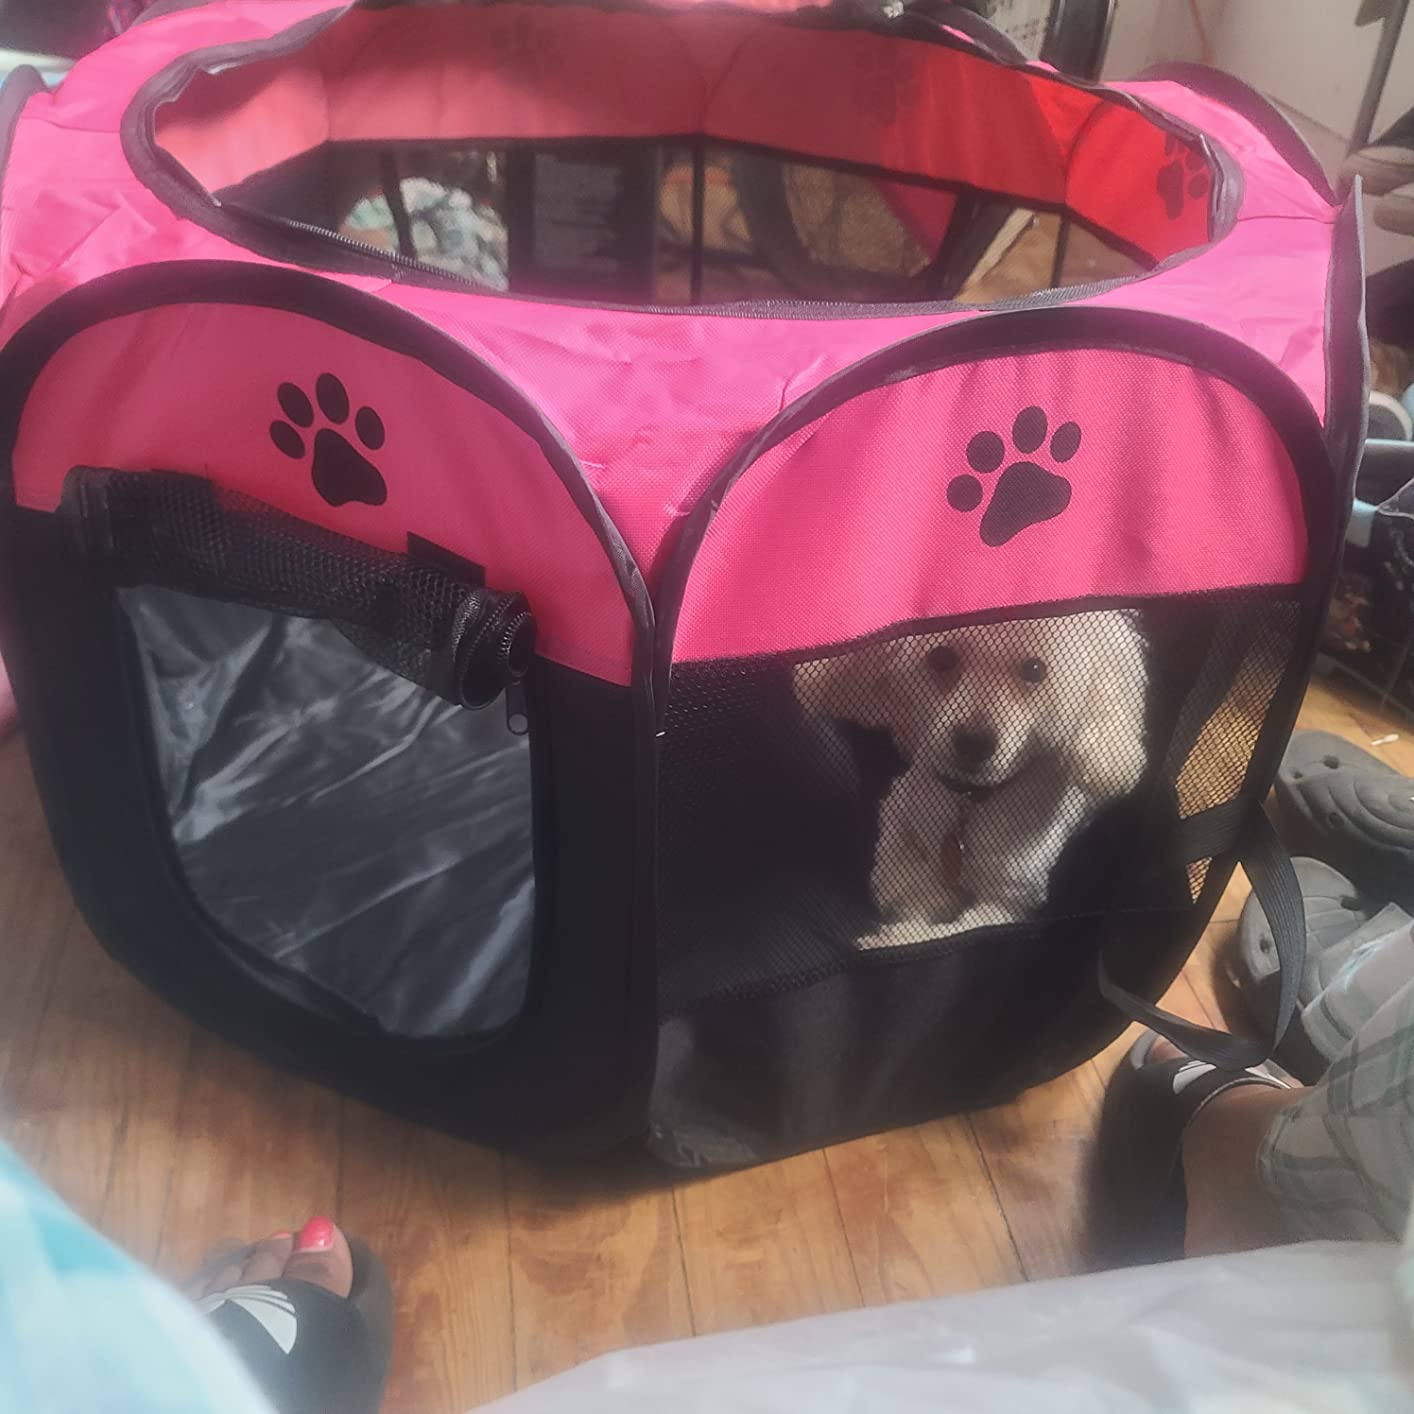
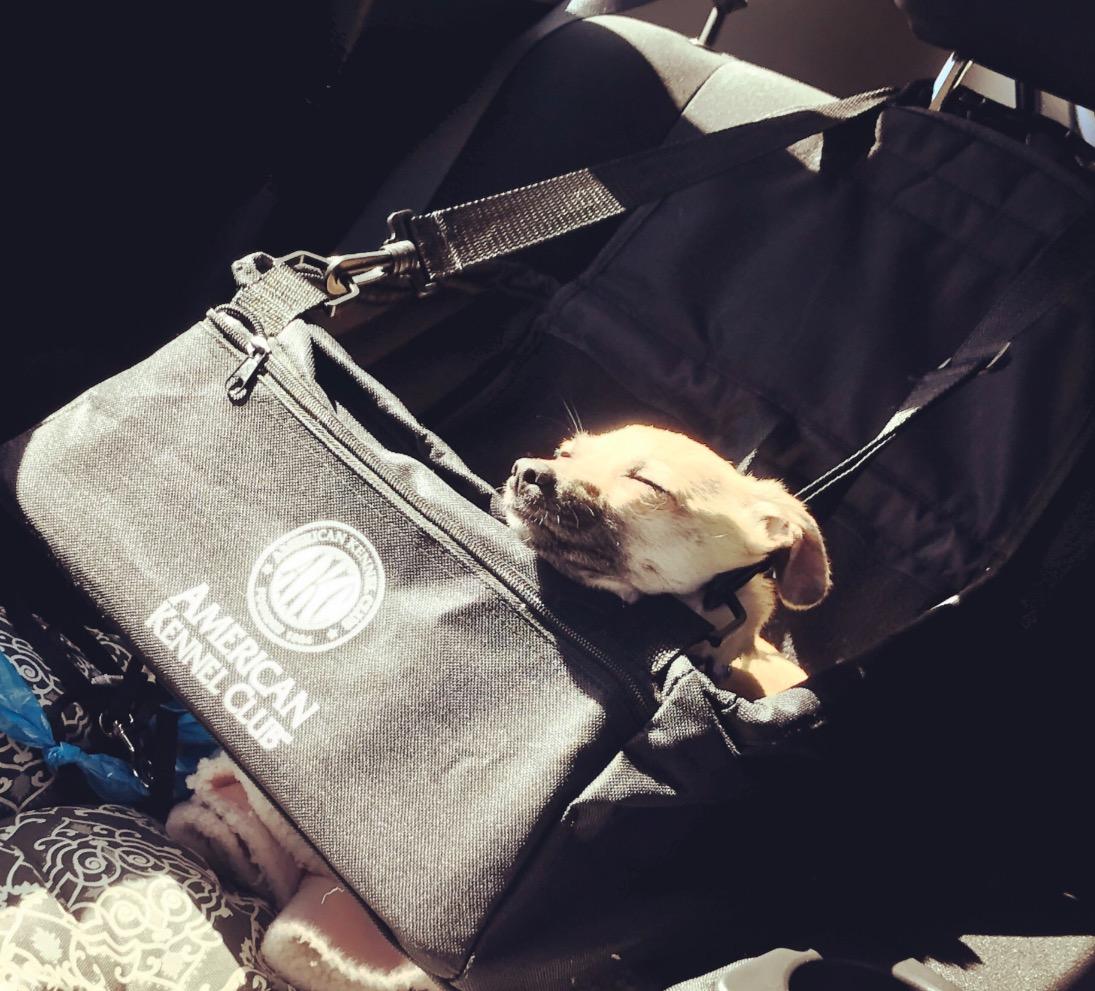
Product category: items_kennel
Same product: no